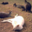
Label: kangaroo